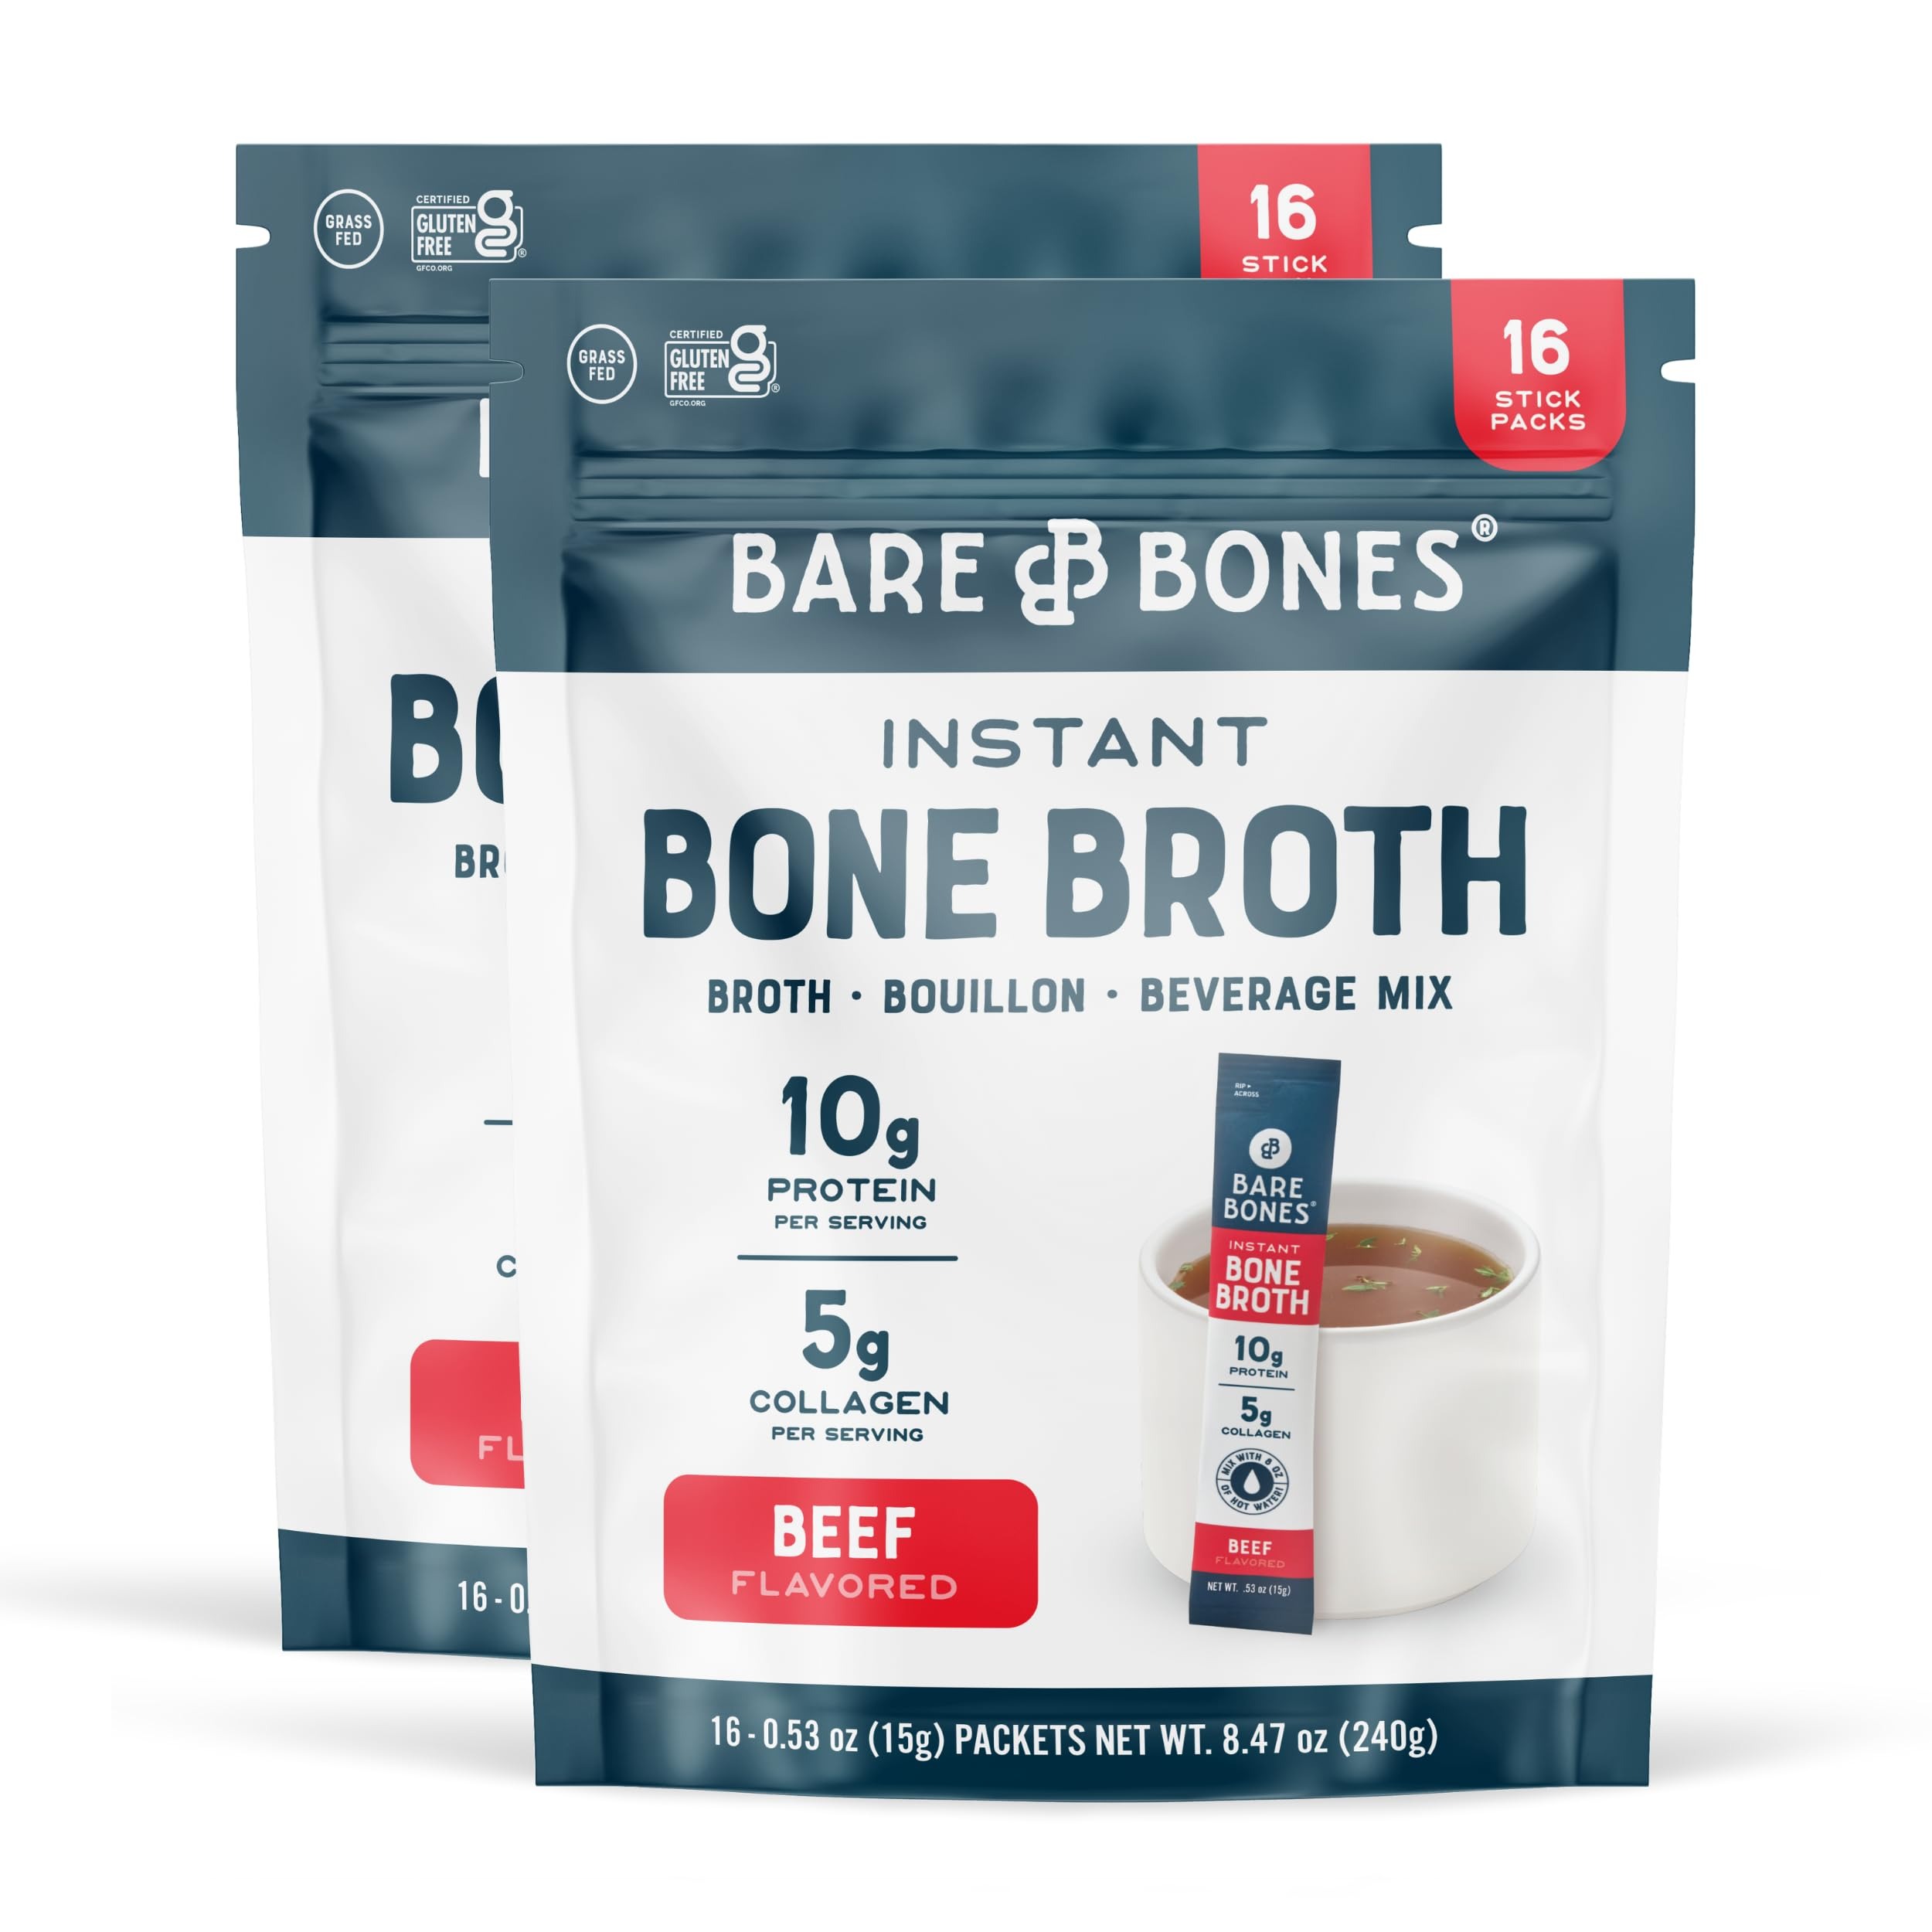
Item Name: Bare Bones Beef Bone Broth Instant Powdered Mix | Rich Savory Packets on-the-Go No Artificial Flavors | 100% Grass Fed Keto & Paleo Friendly | Sticks 10g Protein | 32 Pack
Bullet Point 1: AROMATIC DELICIOUS FLAVOR: Enjoy the taste and benefits of bone broth in convenient stick packs with Bare Bones Instant Beef Bone Broth. Made with real bone broth, grass-fed beef collagen, freshly ground herbs and spices, and more. Experience the deep, rich, savory flavor of real bone broth, crafted with quality ingredients that warm you from the inside out, wherever you are.
Bullet Point 2: PREMIUM VALUABLE INGREDIENTS: Enhance your wellness routine at a cost per serving that's perfect for everyday sippers. Bare Bones powder packets contain real beef bone broth, grass-fed beef collagen, prebiotic fiber (tapioca), apple cider vinegar, tomatoes, shiitake mushrooms, sea salt, freshly ground black pepper, and other spices to take traditional taste to the next level.
Bullet Point 3: QUALITY YOU CAN TASTE: Bare Bones is committed to providing delicious and convenient bone broth options, crafted with high-quality ingredients. Bare Bones bone broths are crafted for taste and convenience. Made with premium ingredients, our bone broth is gluten-free, soy-free, dairy-free, and contains no artificial flavors or MSG. Suitable for intermittent fasting, low-carb, keto, and paleo diets.
Bullet Point 4: SUPER SNACK: Each serving is packed with 10g of protein and only 50 calories, making it a perfect keto, paleo, and intermittent fasting-friendly snack. Our instant bone broth is brimming with collagen, minerals, and amino acids to promote digestive and joint health and improve skin and hair. Perfect for busy professionals on-the-go, health-conscious individuals following diets, athletes seeking a protein boost, or anyone looking for a delicious and nutritious way to stay hydrated.
Bullet Point 5: ON-THE-GO BONE BROTH PACKETS: Enjoy the taste and benefits of bone broth anytime, anywhere that you can easily mix with hot water in seconds. Simply mix one packet with hot water and stir for a delicious and nutritious drink with the same taste and consistency as homemade bone broth! Stash in your bag, lunch box, or suitcase for when you need a boost.
Product Description: Bare Bones Instant Beef Bone Broth Powder is perfect for school, the office, travel, backpacking, and beyond. Its aromatic, delicious flavor makes it the perfect sipping snack. These paleo and keto-friendly "rip sticks" pack the perfect serving of protein, collagen, and prebiotic fiber to fuel you on the go. Just rip, mix with hot water, and sip. Our bone broth warms the soul and nourishes the body, just like Grandma's homemade soup, but now in a convenient instant mix. Made with real bone broth, ground herbs, and spices, our bone broth is traditionally simmered low and slow for 14+ hours to extract protein, collagen, vitamins, and amino acids for the best flavor and nutrition. Enjoy this nutritional broth as a substitute for stock in your favorite recipes, as some added flavor to rice and soup, or as a sipping snack straight from a mug. No artificial flavorings, MSG, antibiotics, growth stimulants, or hormones. Gluten-free, soy-free, paleo, and keto-friendly. Created to inspire people to eat for health and longevity, Bare Bones Bone Broth was founded in 2014 by the health-conscious duo Ryan and Katherine Harvey. Our farm-to-table story comes from the essence of cooking hearty stock. We honor timeless, traditional cooking techniques to build flavor and nourishment, taking zero shortcuts and making no compromises. Bare Bones Broths are gelatinous when cold, fragrant when hot, loaded with nutrients, and, oh, so tasty.
Value: 16.94
Unit: Ounce

Price: 34